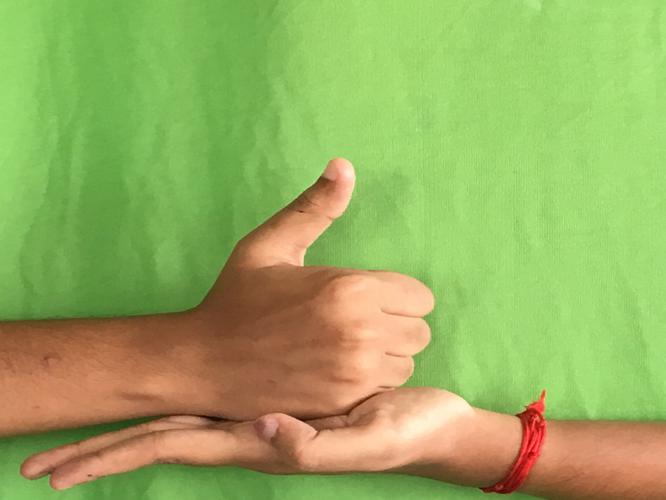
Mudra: Shivalinga
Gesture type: double_hand